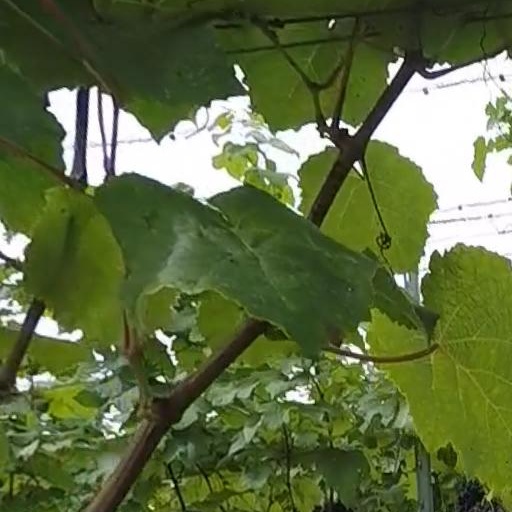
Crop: grape